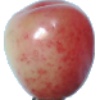
Label: Cherry Rainier 1